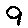
Label: 9